Sigfrid of Sweden

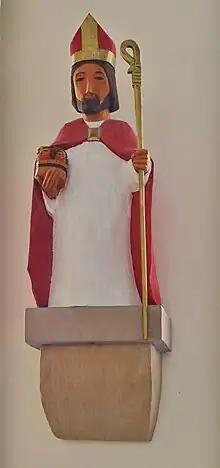
Sigfrid with the heads of his martyred nephews in St Sigfrid's Church, near Nybro

The sources which attest to the activity of Saint Sigfrid—late-medieval Vitae, king-lists of Sweden, and bishop-lists of Swedish dioceses— are generally dismissed today by academic historians both in Sweden and the English-speaking world as of dubious reliability. The two main Latin Vitae open with an episode in which envoys are sent by a king of the Svear (or Götar) called Olavus to a King of England named 'Mildred', entreating him to send Christian missionaries to his country—a request to which Sigfrid, 'Archbishop of York', responds positively. Rather less challenging to modern sceptical attitudes are traditions that, soon after his first arrival in Sweden, Saint Sigfrid was granted land for the church by the newly baptized King Olavus at Husaby (in Västergötland, not far from Skara), and also two more estates, called Hoff and Tiurby, in the vicinity of the future city of Växjö, this time in judicial compensation for the murder of three of his nephews, who had been assisting him in his mission. These are named in the Vitae as Unaman (a priest), Sunaman (a deacon) and Vinaman (a subdeacon). It is reported that their severed heads, deliberately plunged into a lake by the murderers, were miraculously discovered, minus their bodies, by their uncle. Already, before the triple murder, Sigfrid had been instructed by an angel, in a dream, to build a church at the place called Östrabo, later to known as Växjö.